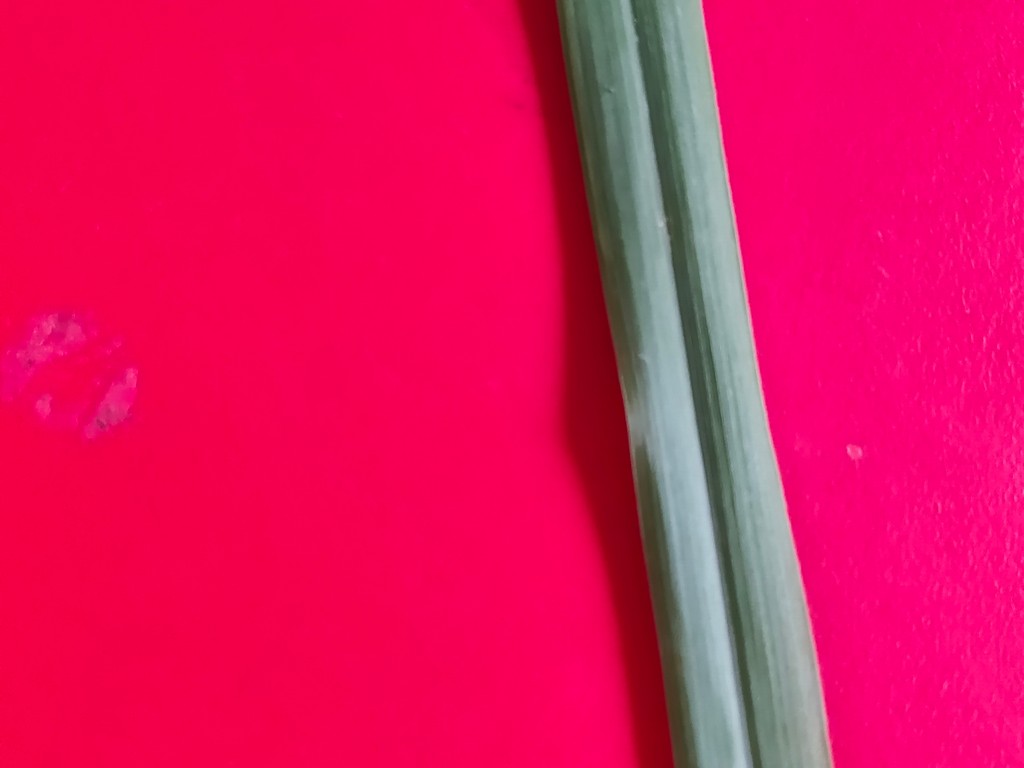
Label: Unhealthy